Merry Hill, Hertfordshire

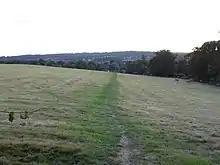
Merry Hill looking towards Carpenders Park

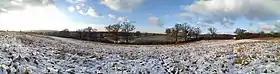
A panorama in the snow

Merry Hill is a 76 hectare partly wooded area in Hertfordshire, England, managed by the Woodland Trust. To the north is Oxhey and Bushey, to the west is South Oxhey and Carpenders Park, to the south is Hatch End and Harrow Weald, and to the north-west is Bushey Heath.